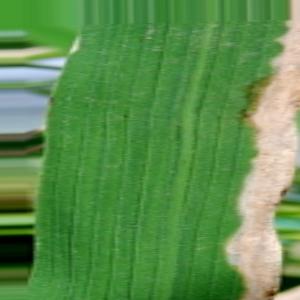
Nhãn: Bệnh Bạc lá (Bacterial leaf blight)